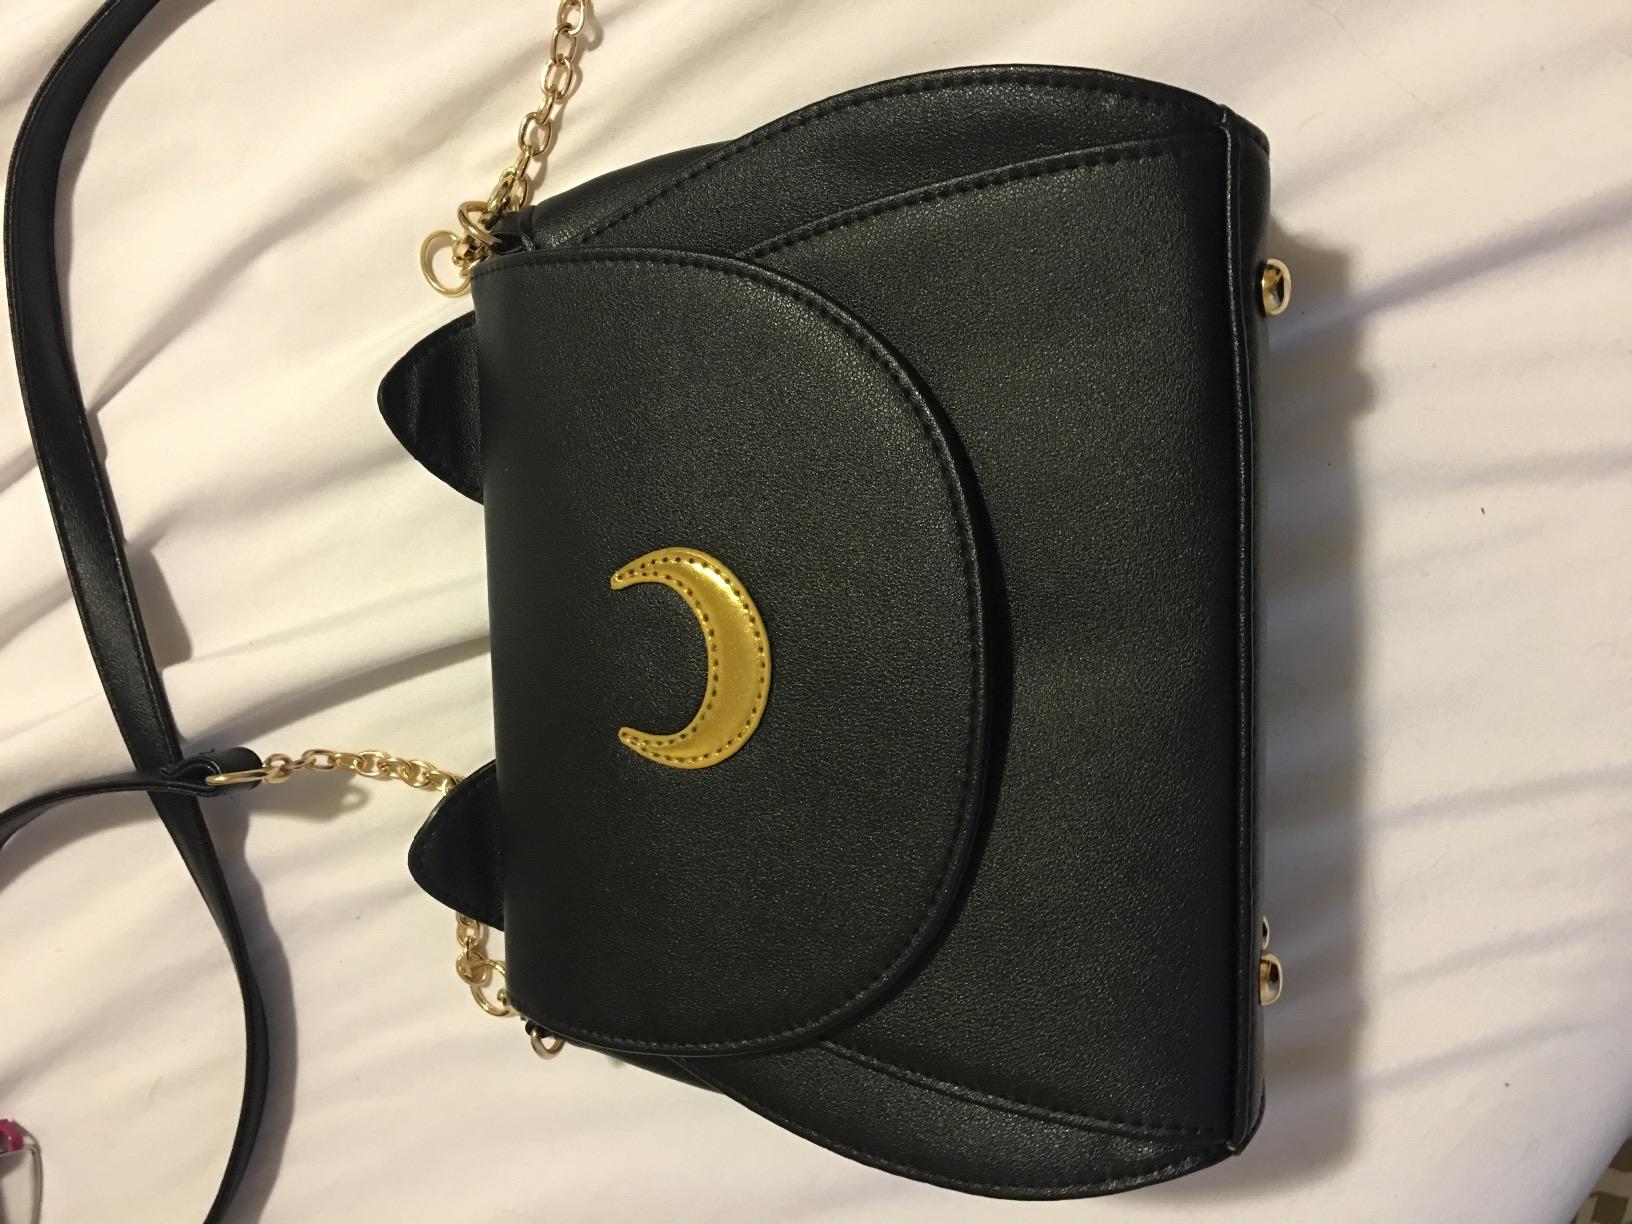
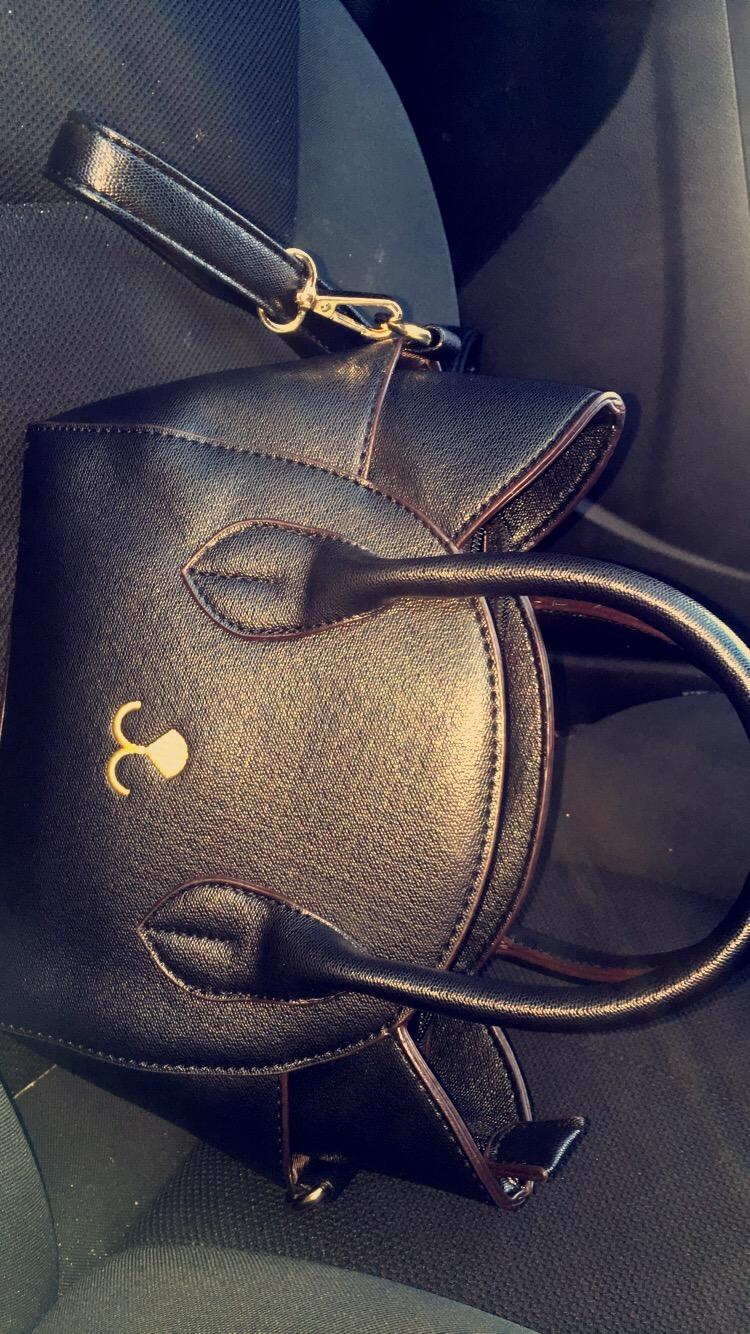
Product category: accessories_handbag
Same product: no